List of children of Ramesses II

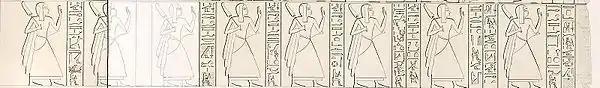
The first eight sons of Ramesses: Amunherkhepeshef, Ramesses, Pareherwenemef, Khaemwaset, Montuherkhepeshef, Nebenkharu, Meryamun and Sethemwia. Temple Wadi es-Sebua

The first few children of Ramesses usually appear in the same order on depictions. Lists of princes and princesses were found in the Ramesseum, Luxor, Wadi es-Sebua and Abydos. Some names are known to us from ostraka, tombs and other sources. The sons of Ramesses appear on depictions of battles and triumphs–such as the Battle of Kadesh and the siege of the Syrian city of Dapur–already early in his reign (Years 5 and 10, respectively), thus it is likely that several of them were born before he ascended to the throne. Many of his sons were buried in the tomb KV5.